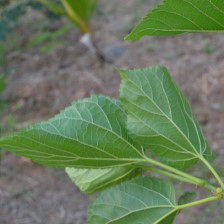
Variety: ChiangMaiBuriram60